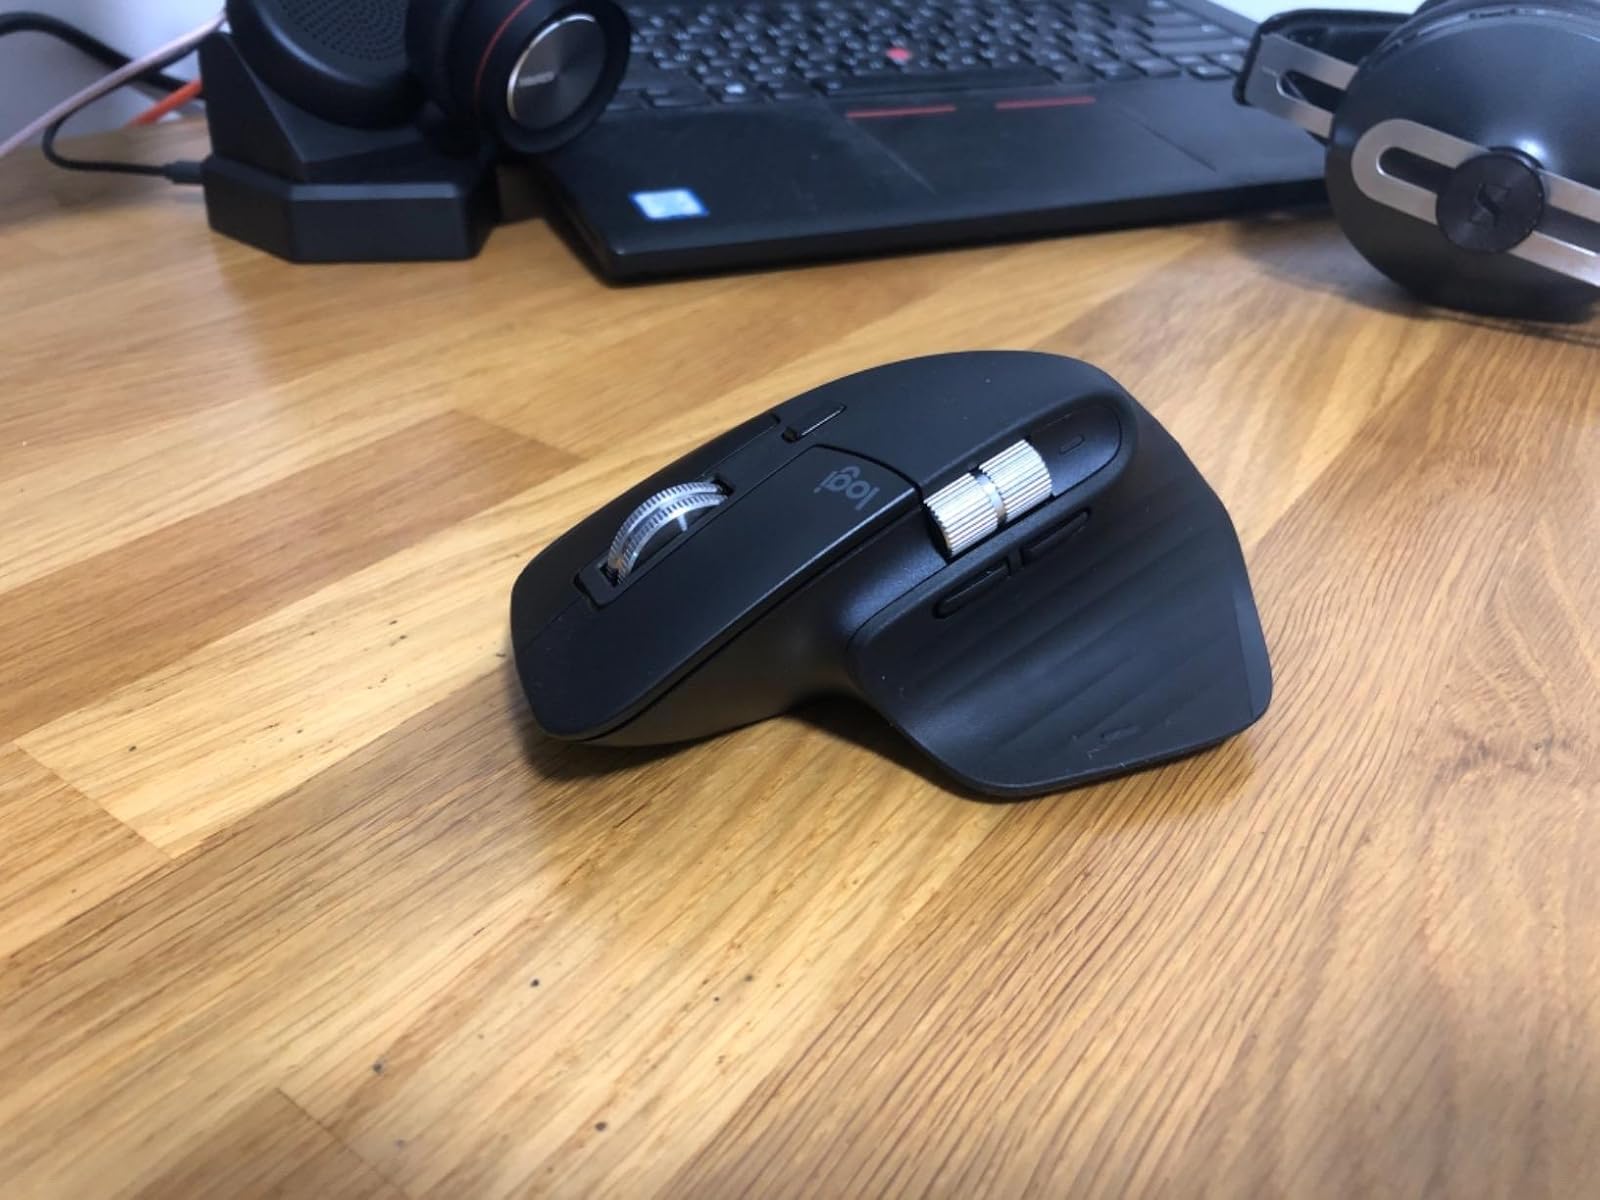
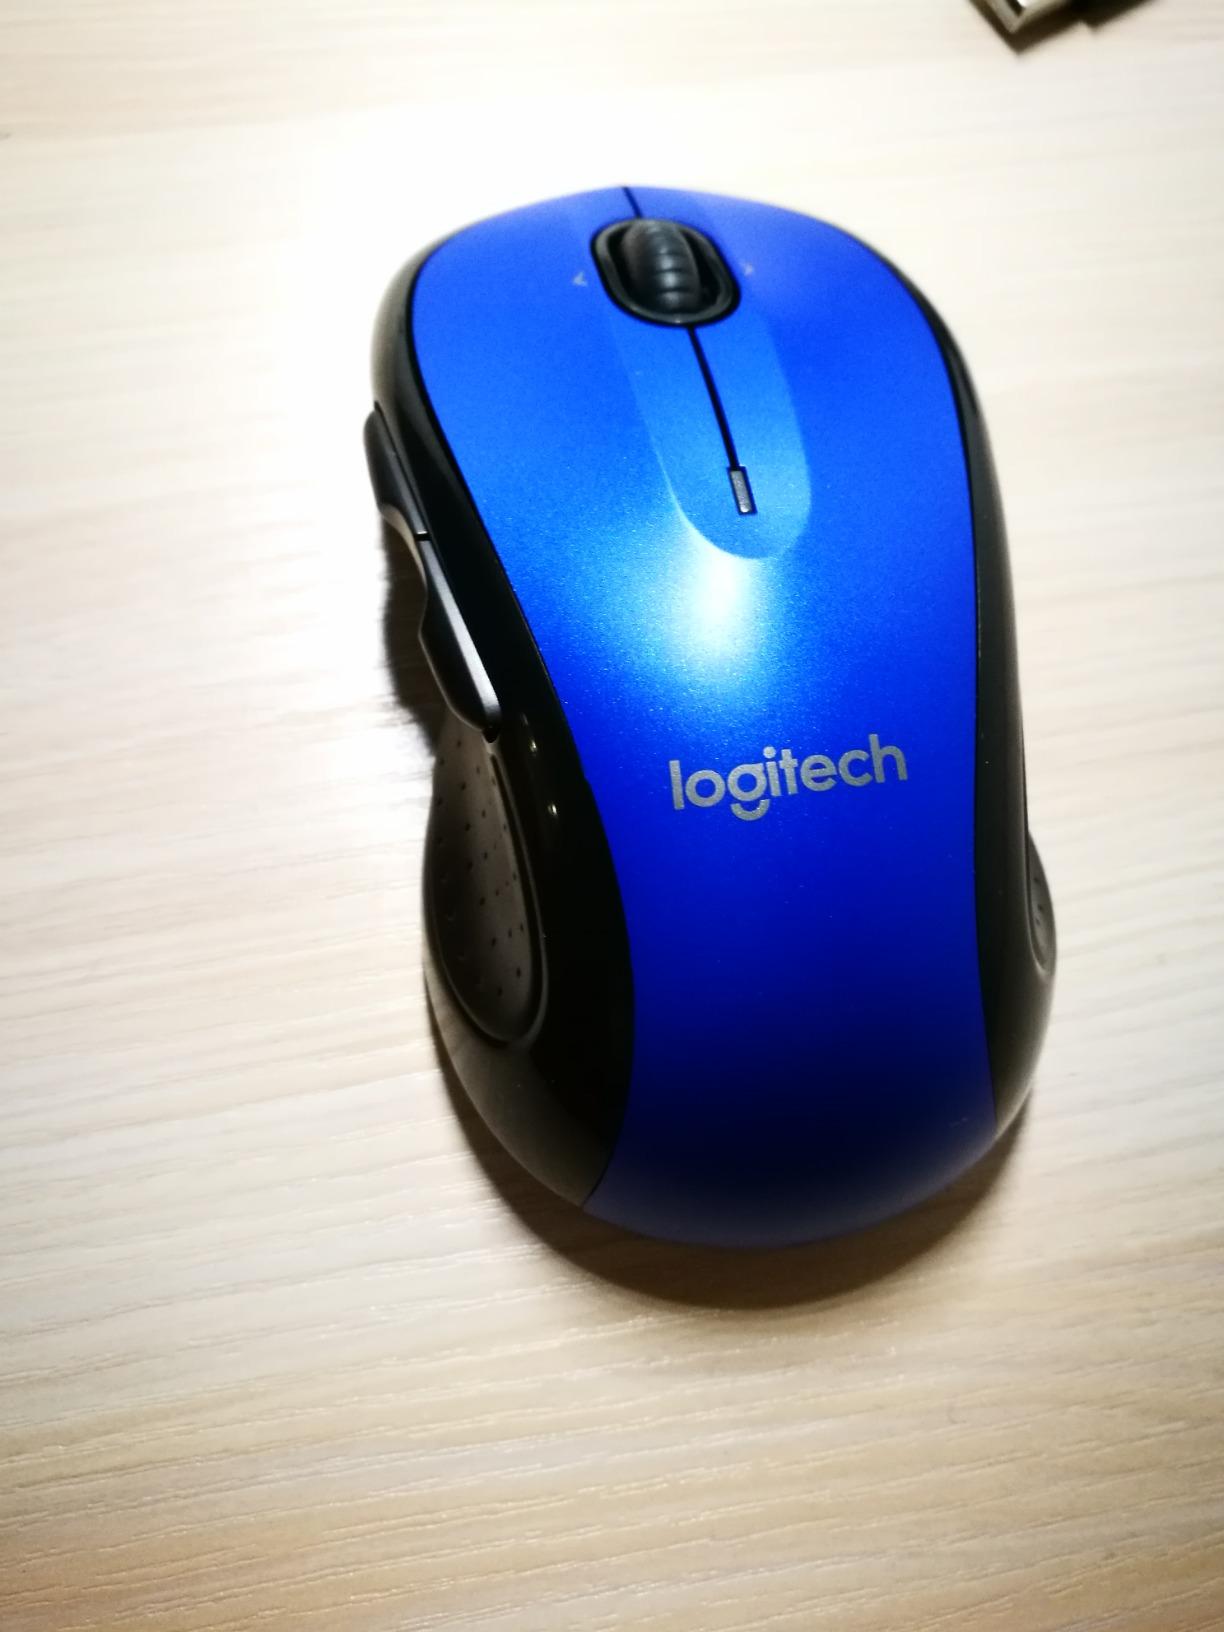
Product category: mouse
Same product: no